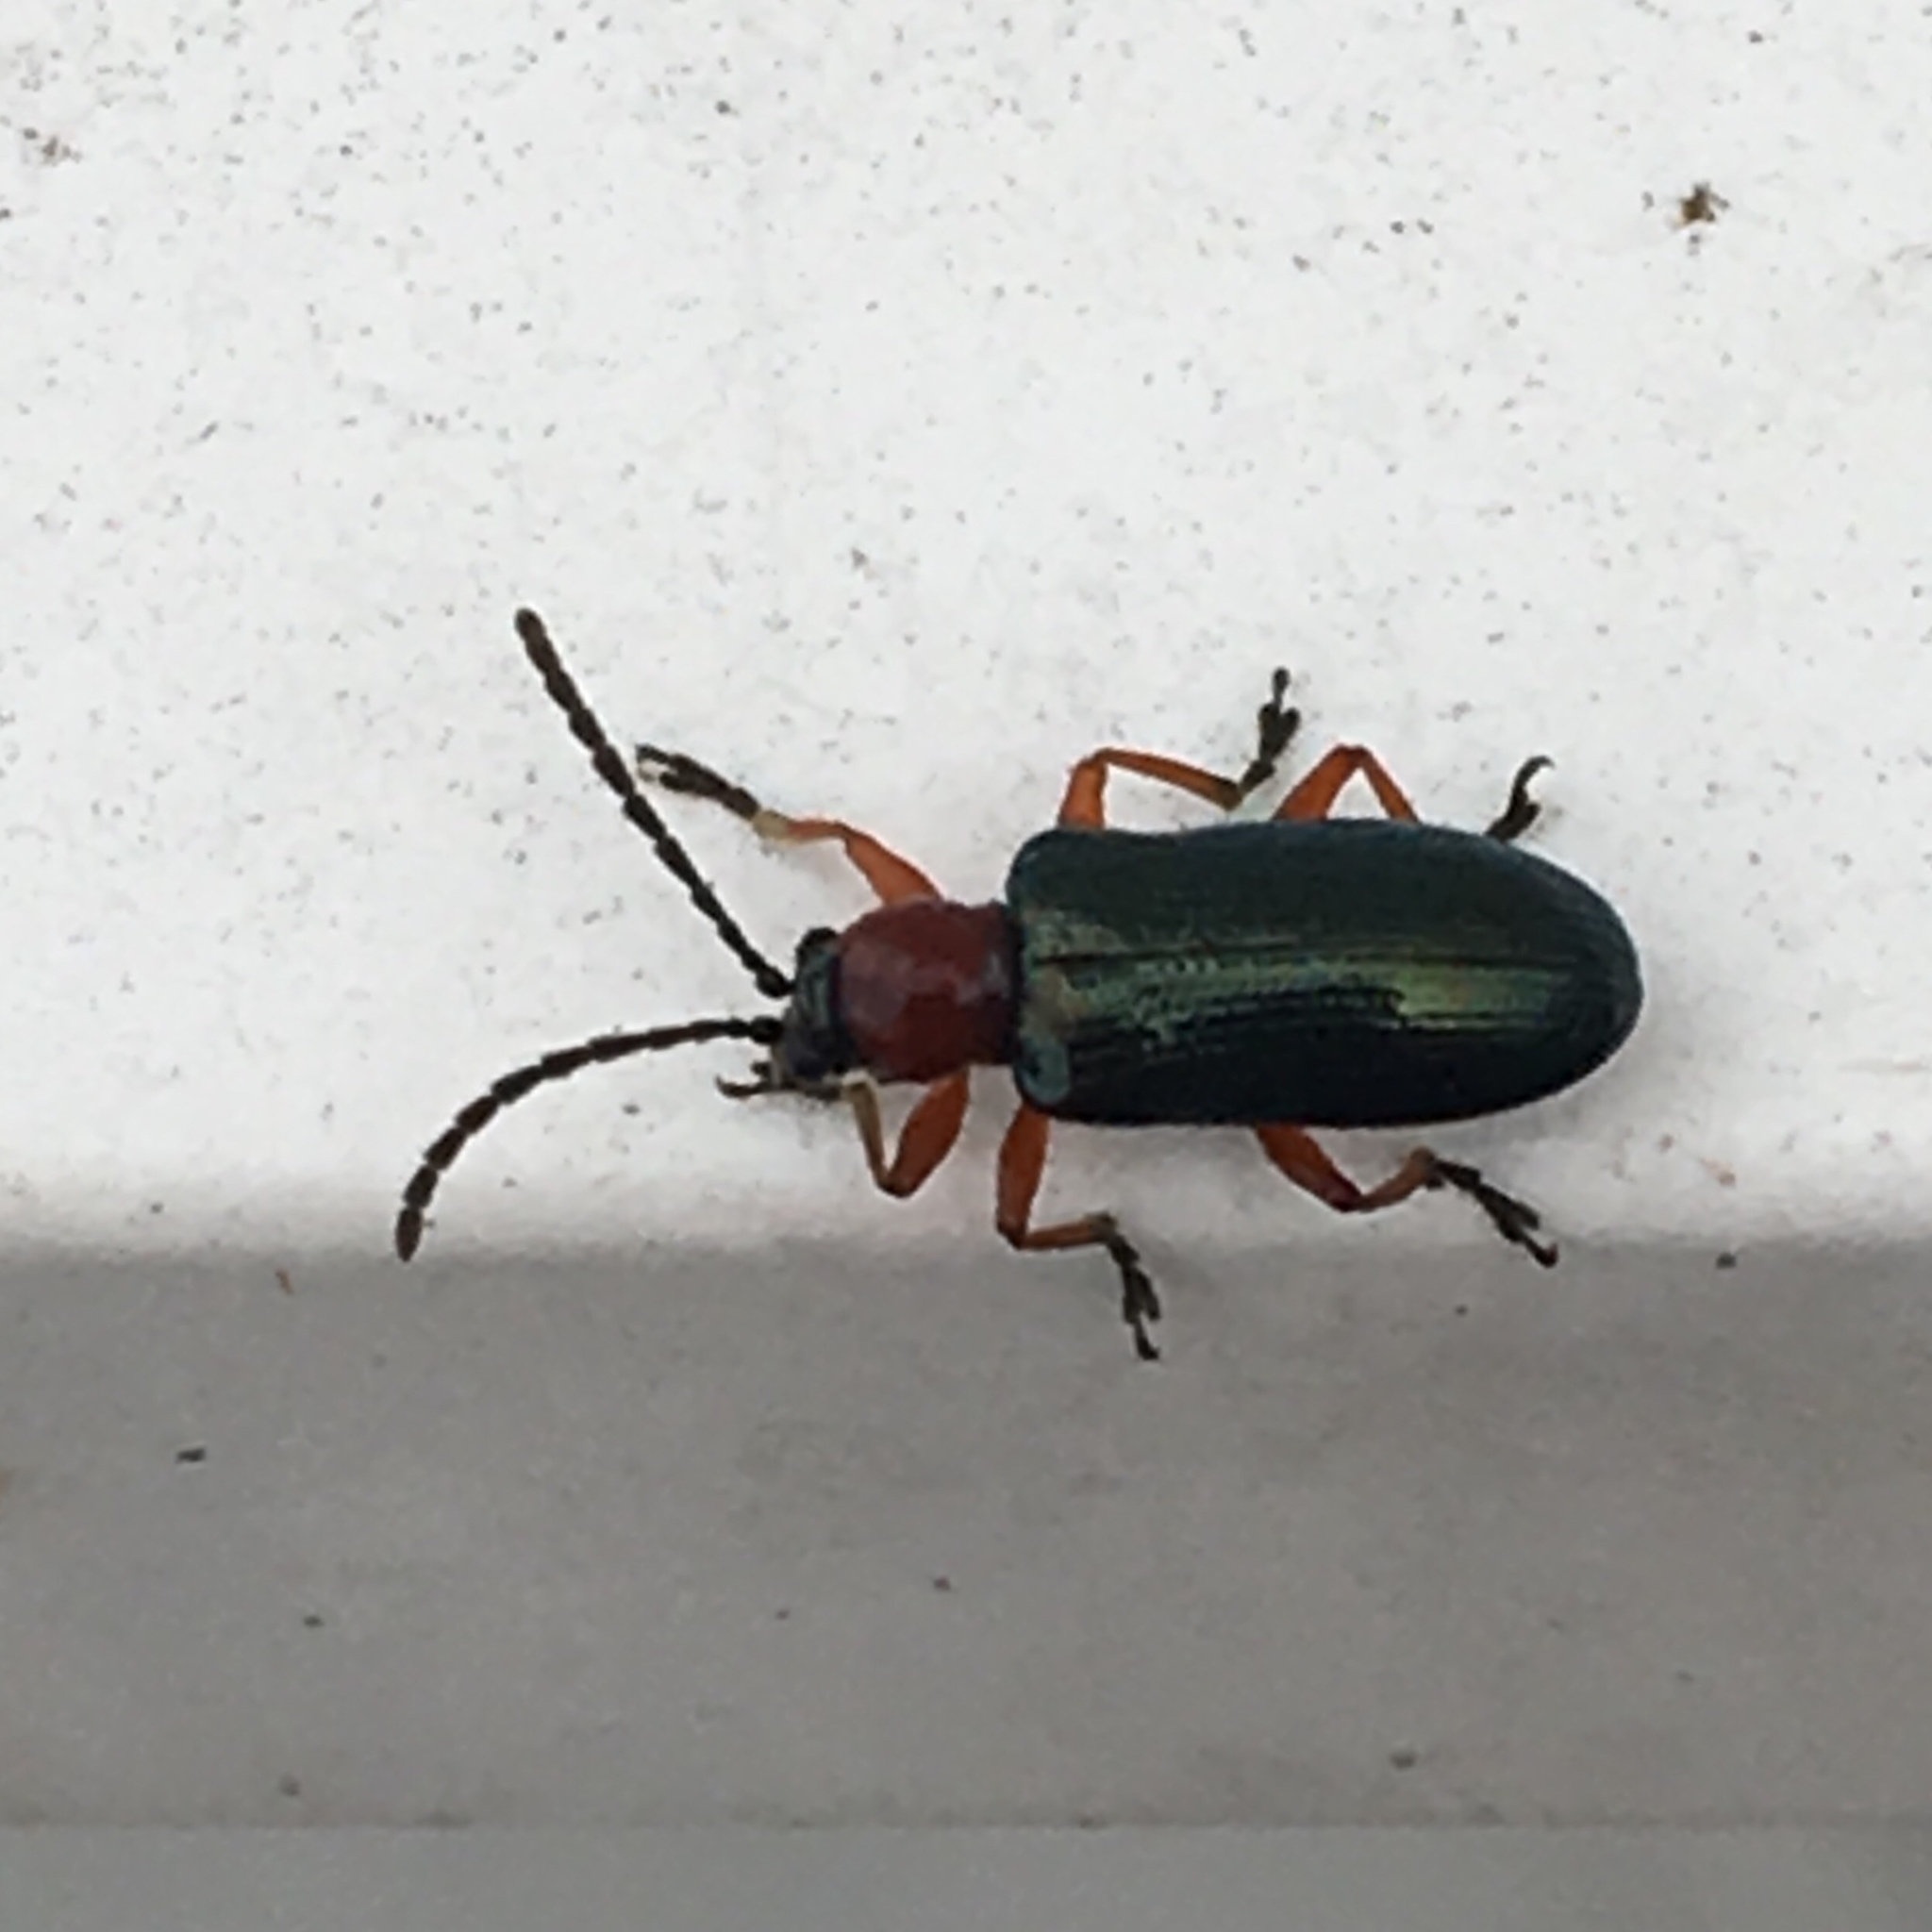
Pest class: cereal_leaf_beetle